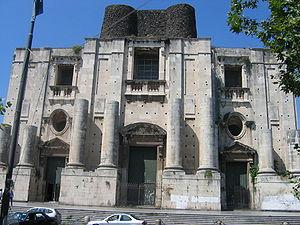
Catane est une ville d'Italie, sur l'île de Sicile, et est la capitale de la province de Catane.
Le Monastère de Saint Nicolas l'Arène, fondé au XVIᵉ siècle, est un complexe monastique situé dans le centre historique de Catane et se compose d'un monastère bénédictin et d'une monumentale église du XVIIIᵉ siècle. Avec une superficie totale de 100 000 mètres², il est considéré comme le deuxième plus grand d'Europe après celui de Mafra au Portugal.
Les monuments nationaux italiens sont des sites ou des zones que l’État italien considèrent comme ayant des caractéristiques particulières et les placer en tant que points de symboles de référence à la communauté nationale.